St Andrew's Church, Plymouth

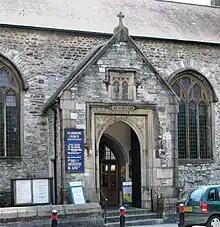

The Minster Church of St Andrew, also known as St Andrew's Church, Plymouth is an Anglican church in Plymouth, Devon in England. It is the original parish church of Sutton, one of the three towns which were later combined to form the city of Plymouth. The church is the largest parish church in the historic county of Devon and was built in the mid to late 15th century. The church was heavily damaged during the Plymouth Blitz but was rebuilt after the war. It was designated as a Minster Church in 2009 and it continues to operate as the focus for religious civic events for the city and as a conservative evangelical church.